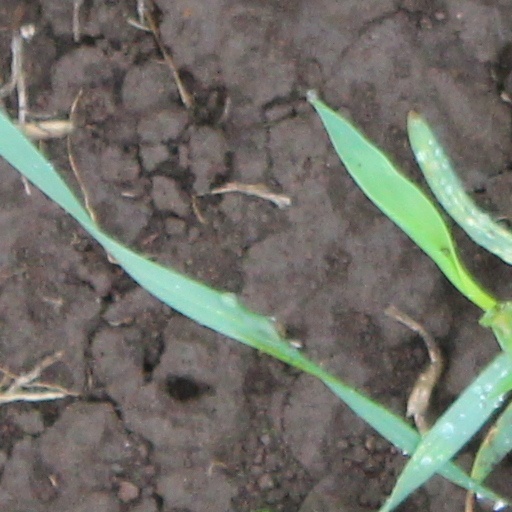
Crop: wheat